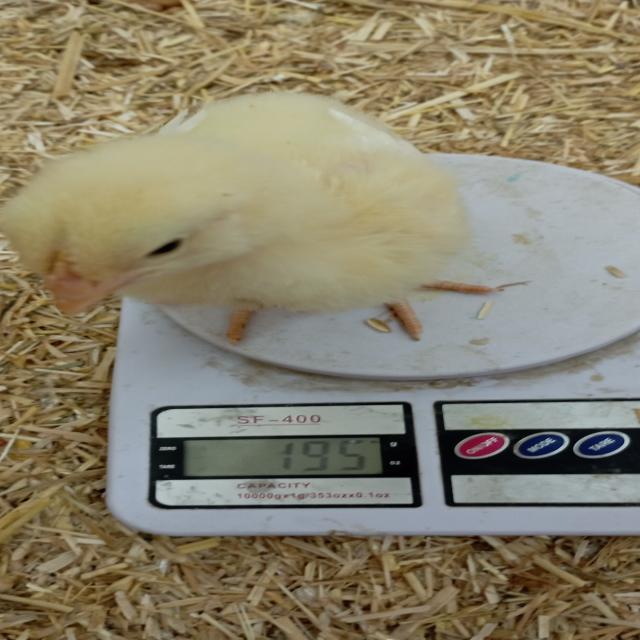
Weight: 195 g